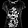
Label: T - shirt / top